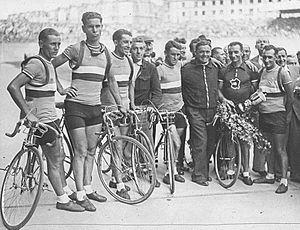
Tour de France 1937, 20e étape Caen-Paris le 25 juillet. Parc des Princes, (de g. à dr.) Robert Tanneveau, Emile Gamard, Sylvain Marcaillou, Pierre Cloarec, Roger Lapebie, Paul Chocque (les 6 coureurs de l'équipe de France qui restent sur les 10 du départ)
Sylvain Marcaillou est un coureur cycliste français. Professionnel de 1932 à 1945, il a été vainqueur de Bordeaux-Saintes et deuxième de Paris-Nice en 1937. Il gagne Paris-Angers et se classe deuxième du championnat de France de cyclisme sur route en 1938. Il a participé cinq fois au Tour de France, et s'y est classé cinquième en 1937 et sixième en 1939.
Paul Chocque est un ancien coureur cycliste français des années 1930-40.
Pierre Marie Cloarec est un coureur cycliste français né le 14 mars 1909 à Pleyben et mort le 7 décembre 1994 à Pont-l'Abbé. Il dispute son premier Tour de France en 1933 et remporte deux étapes en 1939 dont celle arrivant à Brest. Le lendemain, il passe triomphalement devant son magasin de cycles, rue René Madec à Quimper.
Le Tour de France de 1937 est la 31ᵉ édition du Tour de France, course cycliste qui s'est déroulée du 30 juin au 25 juillet 1937 sur 20 étapes pour 4 415 km.
Henri Fernand Lapébie dit Roger Lapébie, né le 16 janvier 1911 à Bayonne et mort le 12 octobre 1996 à Pessac, est un coureur cycliste français.